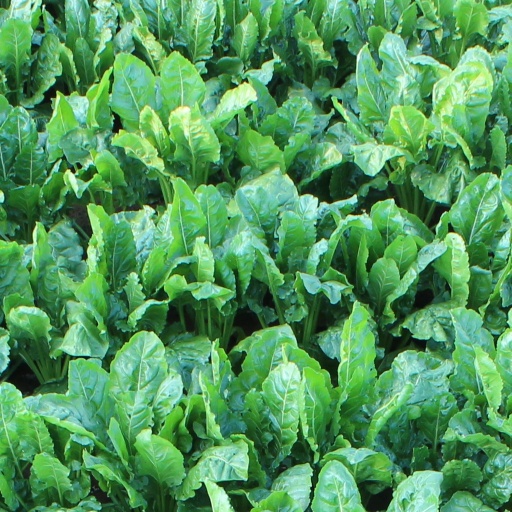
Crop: sugar beet